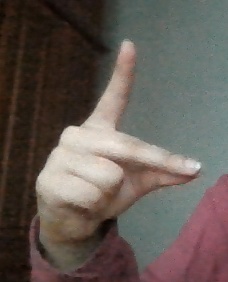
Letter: ta